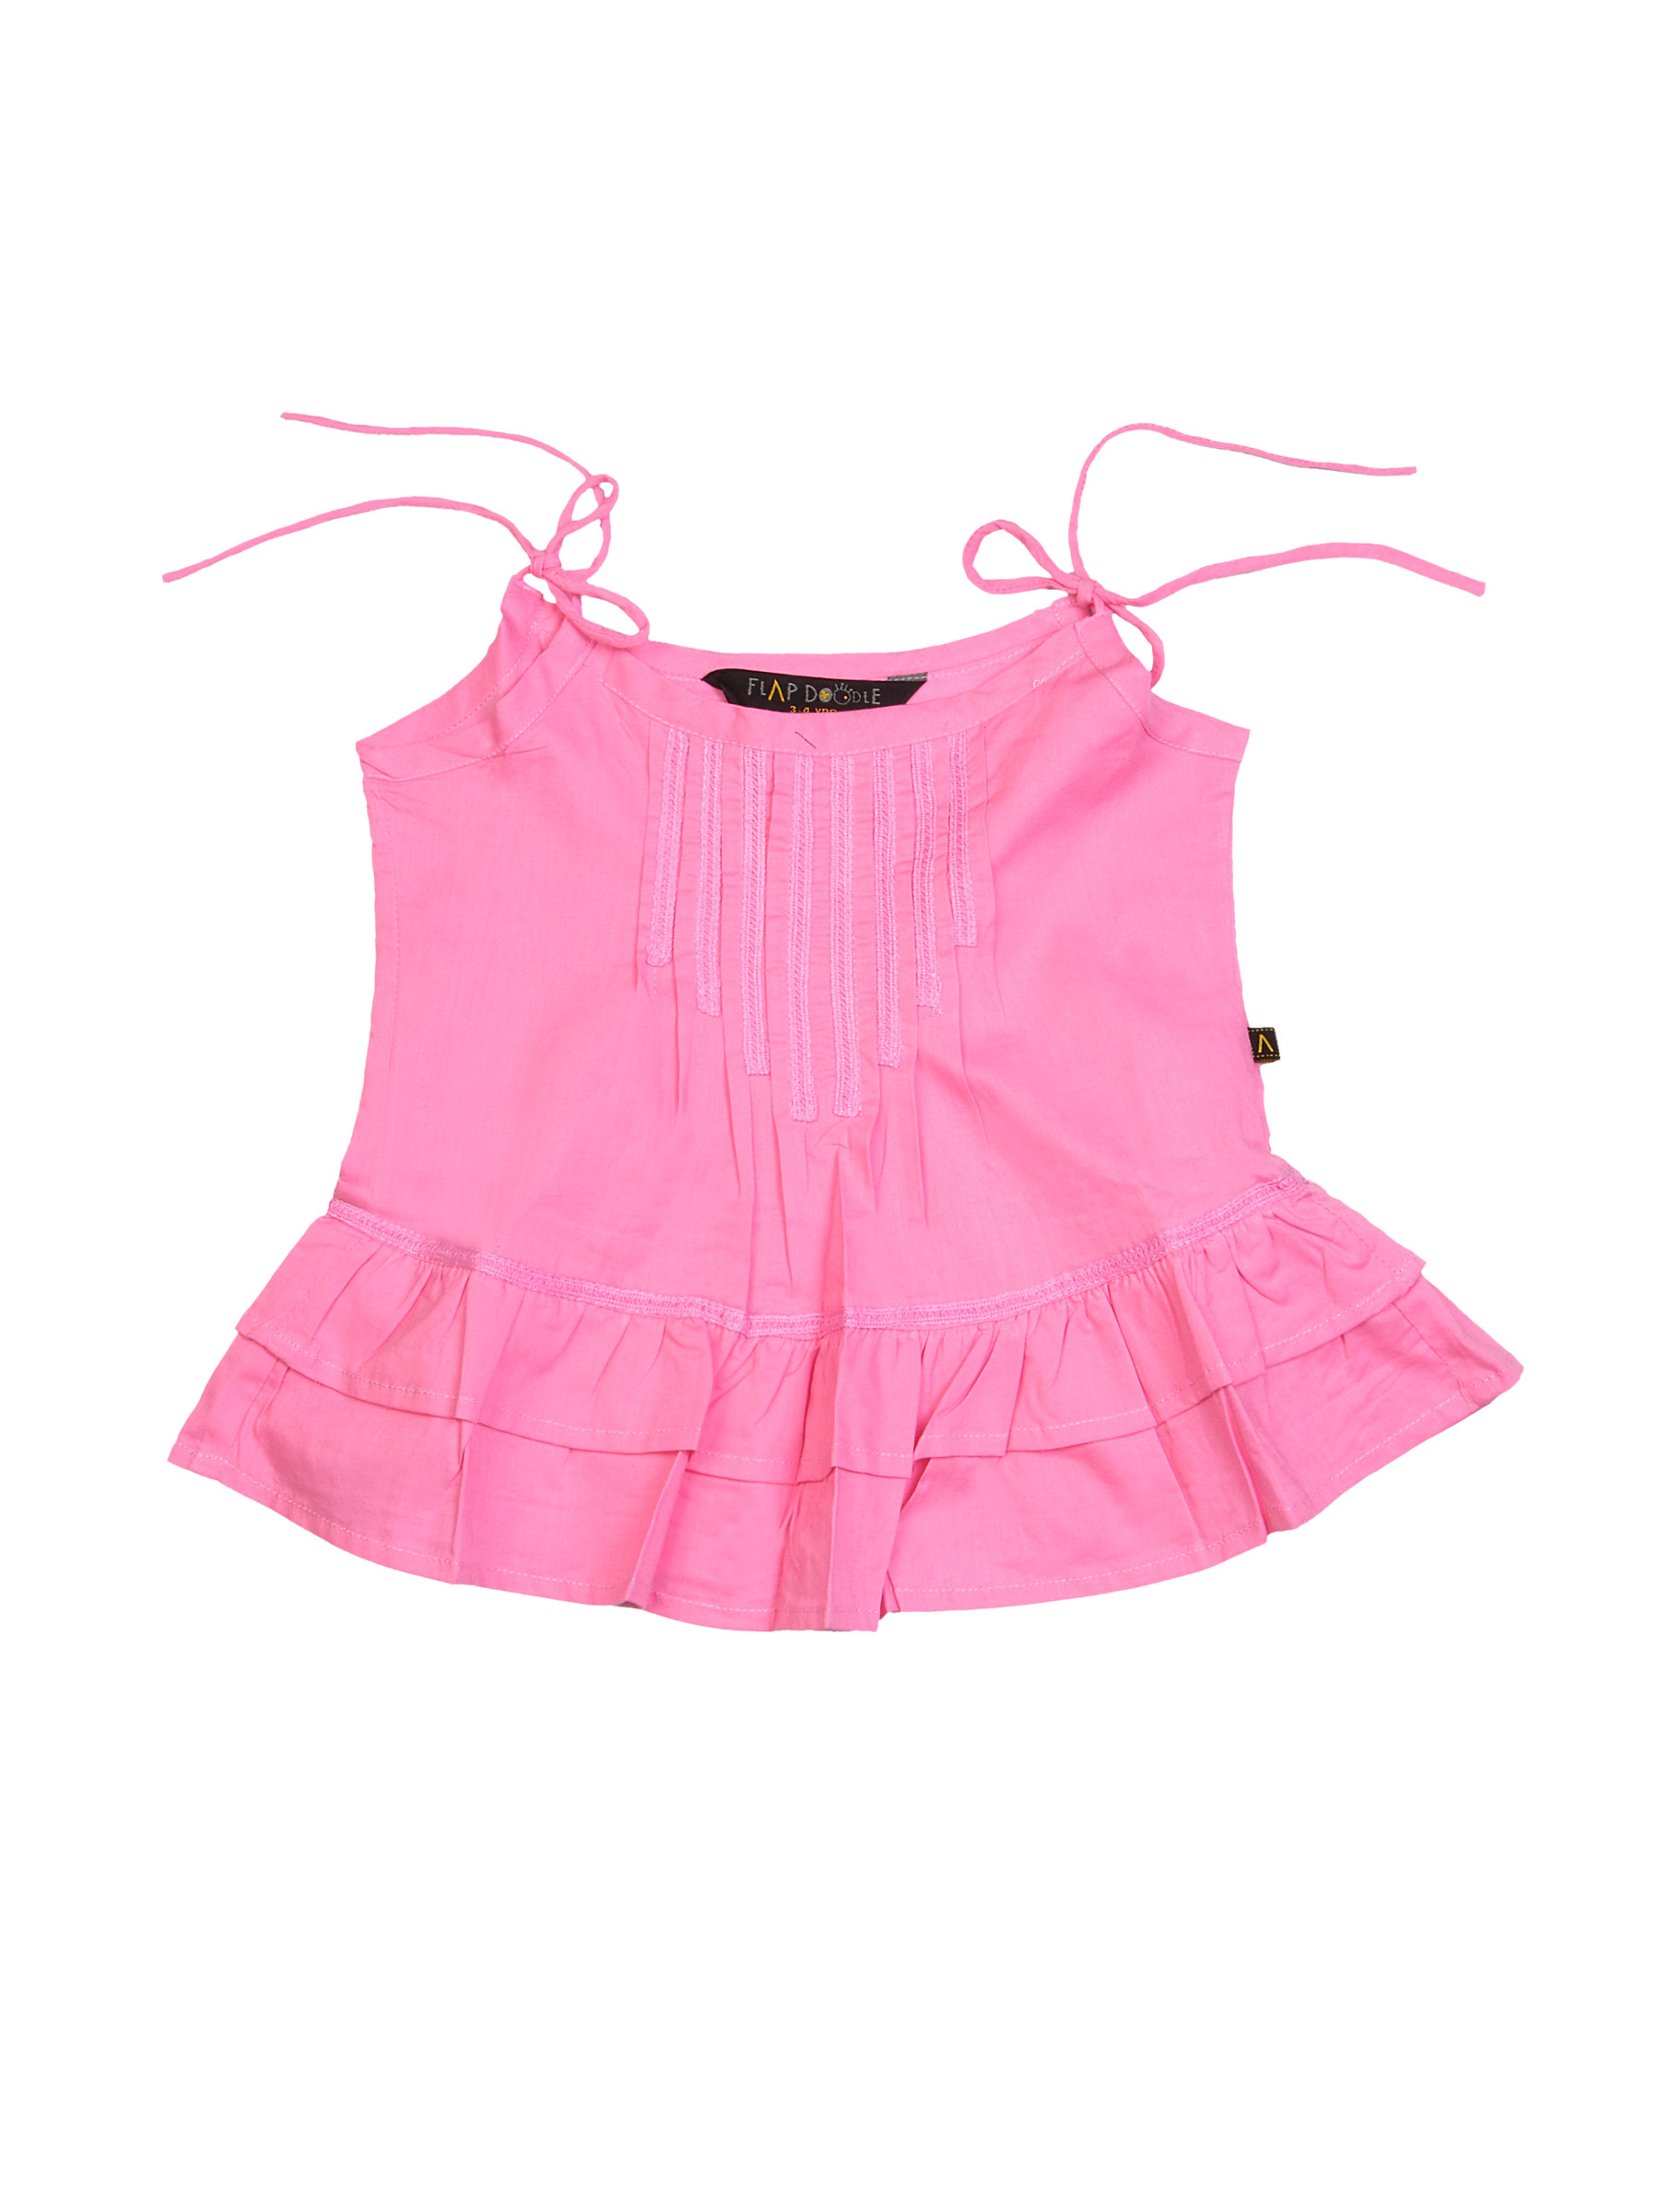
Doodle Girl Little frock Pink Tops
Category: Apparel / Topwear / Tops
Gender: Women
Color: Pink
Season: Fall 2011
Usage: Casual